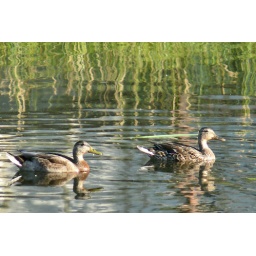
Mallards, male in eclipse and female